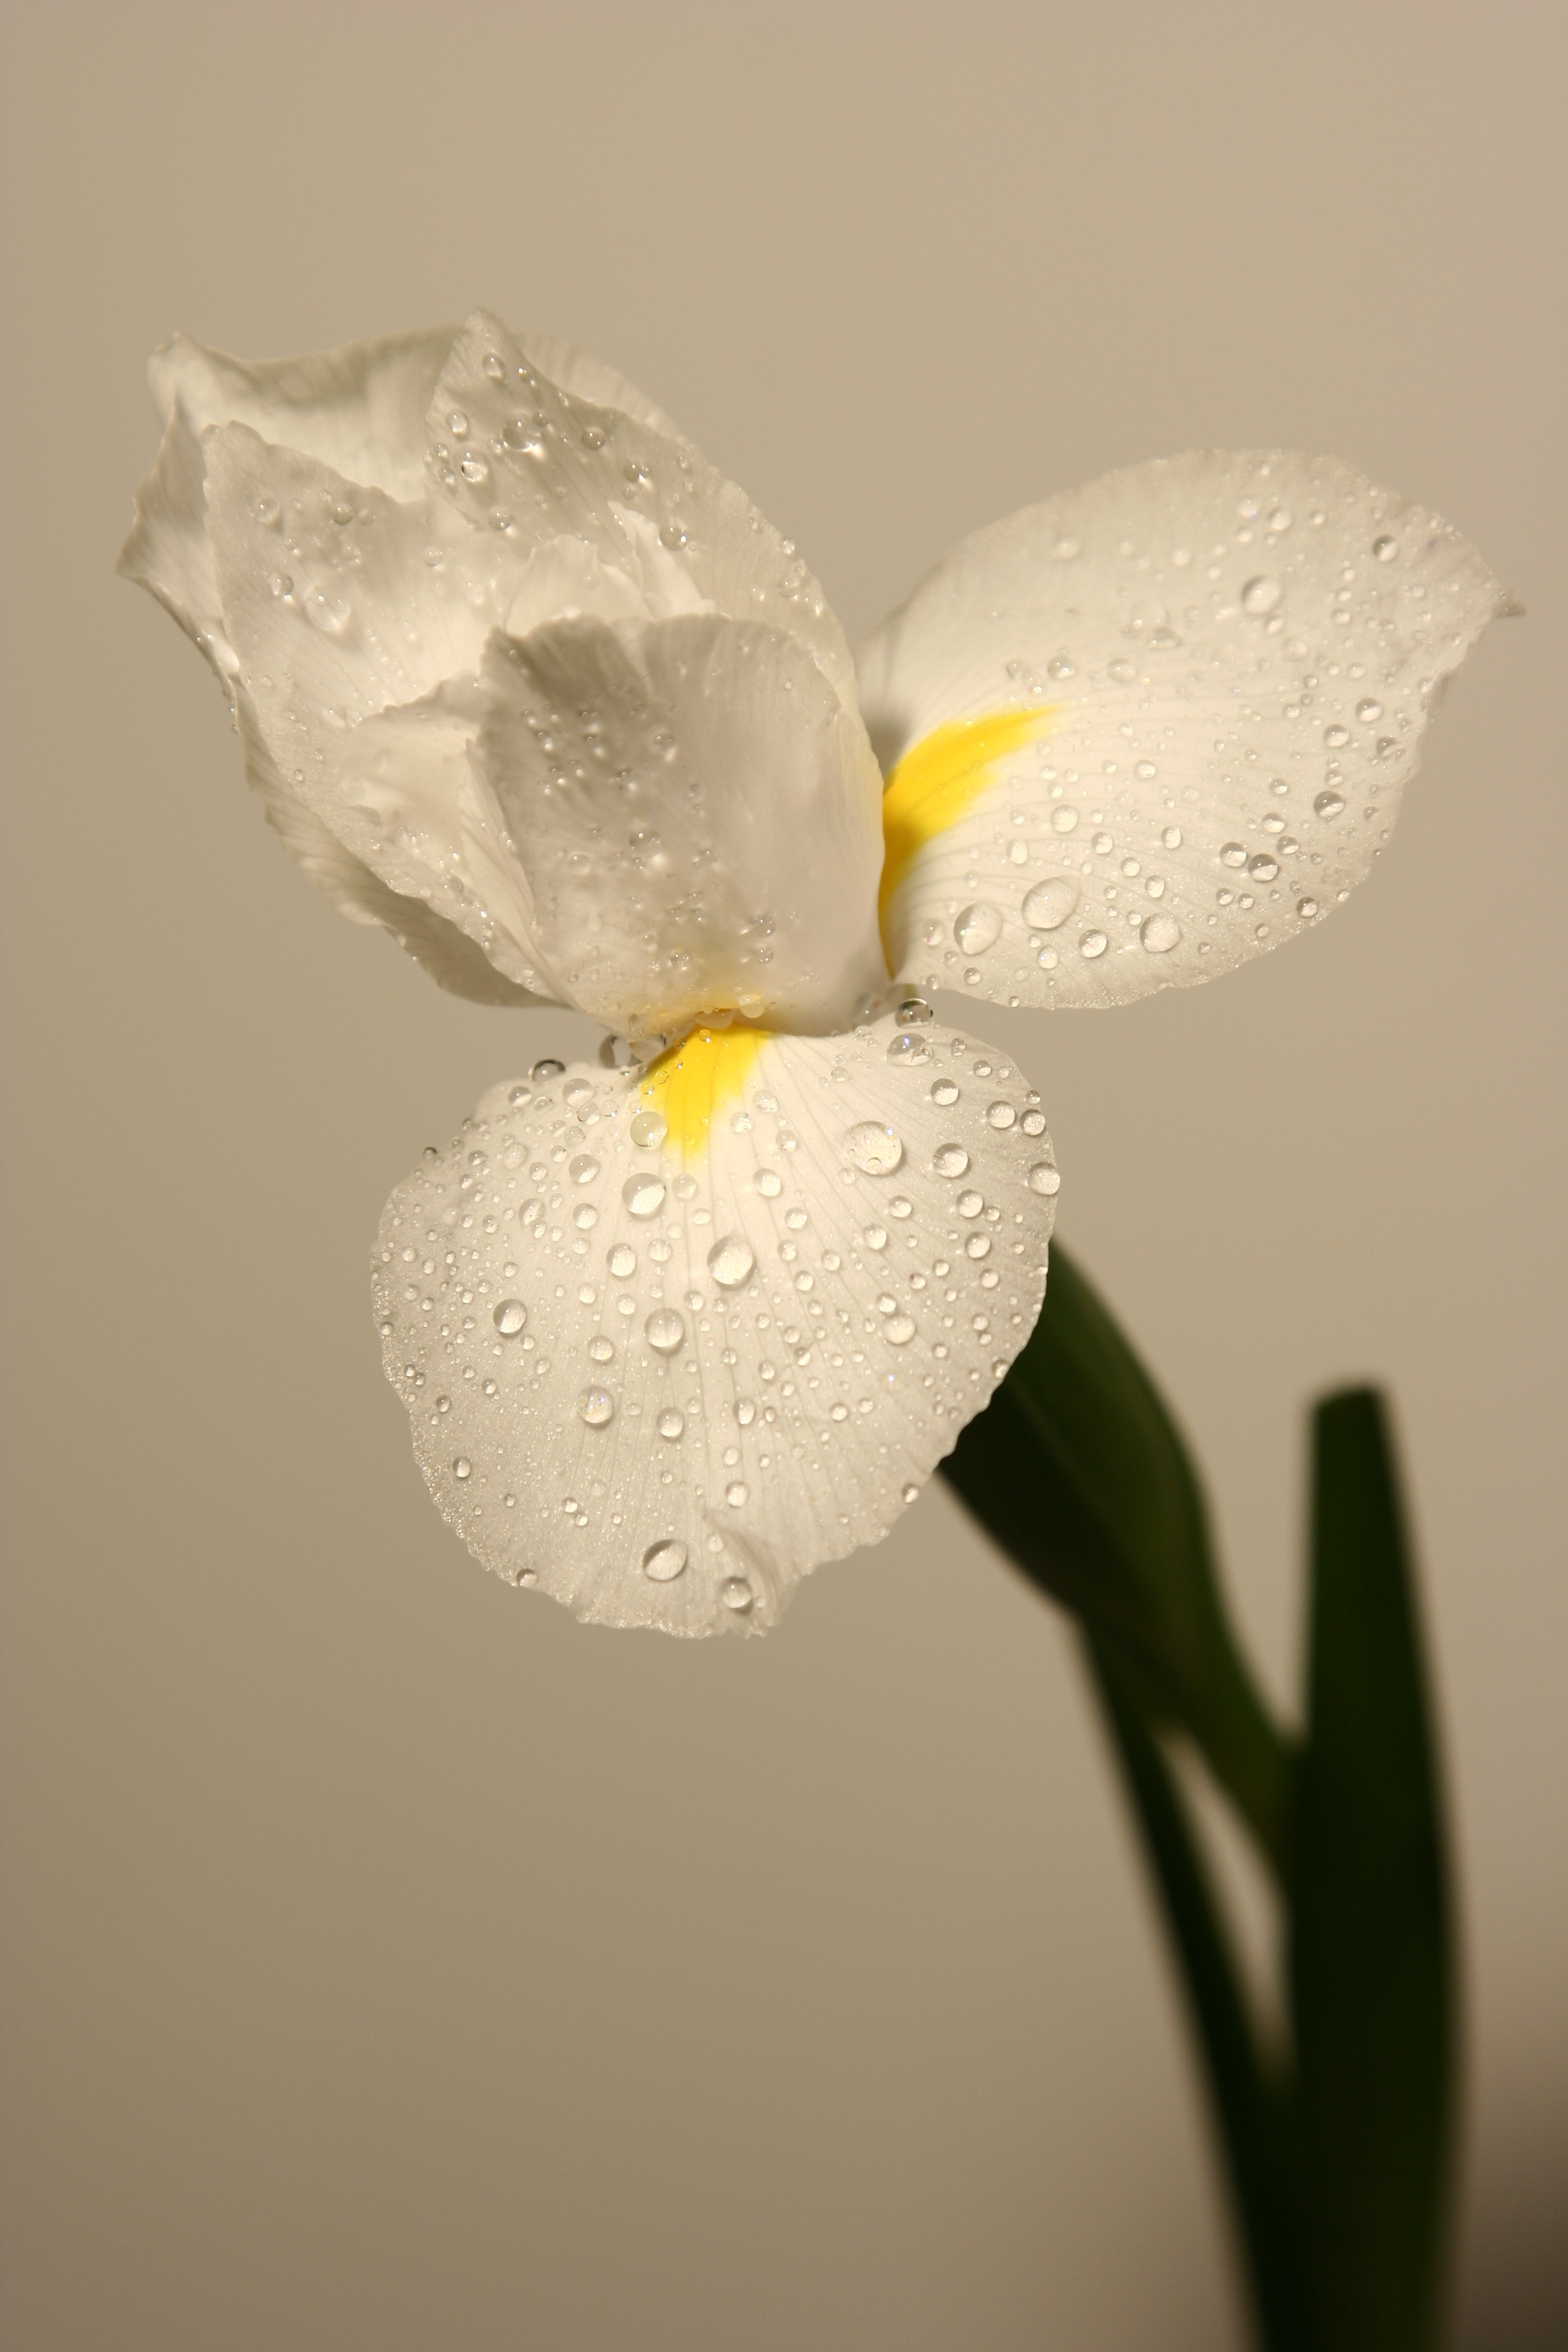
branch, blossom, plant, white, photography, flower, petal, flora, orchid, flowers, close up, eye, narcissus, organ, bud, macro photography, flowering plant, land plant, moth orchid